Rhoda

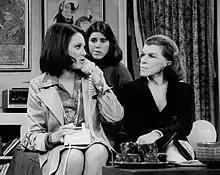
Rhoda is staying with Brenda for a vacation; Brenda and Ida think it will be for longer than that.

While there, she meets Joe Gerard (David Groh), a handsome divorcé who owns a wrecking company and has a ten-year-old son, Donny, whom Brenda babysits. Following Brenda's prompting, Rhoda and Joe meet and develop an instant attraction to each other which leads to their dating nightly for the duration of her vacation. After an argument about their feelings for each other, Joe asks Rhoda to stay in New York City, which she does, initially moving in with Brenda at 332 E. 64th Street (however, actual exterior shots are of 332 East 84th Street, between 1st and 2nd Avenues on the southeast end of the block).